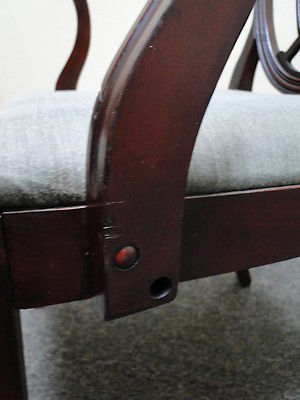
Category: chair